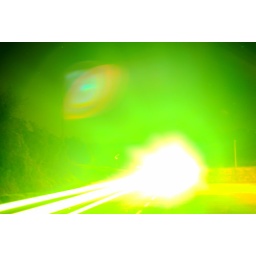
The alien glow of an oncoming car, lit green by my camera's attempt to find white balance.